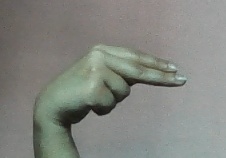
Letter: ain